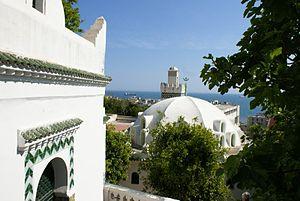
La Direction des affaires religieuses et des wakfs d'Alger est un établissement public algérien chargé de la gestion des mosquées algéroises dans le respect de la référence religieuse algérienne, placé sous la tutelle du ministère des Affaires religieuses et des Wakfs. Cette direction wilayale est basée à Alger.
Les Zaouïas en Algérie sont des édifices religieux situés en Algérie honorant la mémoire de saints patrons et dédiés à l'enseignement coranique et religieux. Elles sont affiliées à des confréries soufies sous la tutelle du Ministère des Affaires religieuses et des Wakfs dans le respect des préceptes de la Référence religieuse algérienne.
La mosquée Sidi Abderrahmane est une mosquée de la Casbah d'Alger datant du XVIIᵉ siècle.
La Circonscription administrative de Bab El Oued est une wilaya déléguée de la wilaya d'Alger dont le chef-lieu est la ville éponyme de Bab El Oued.